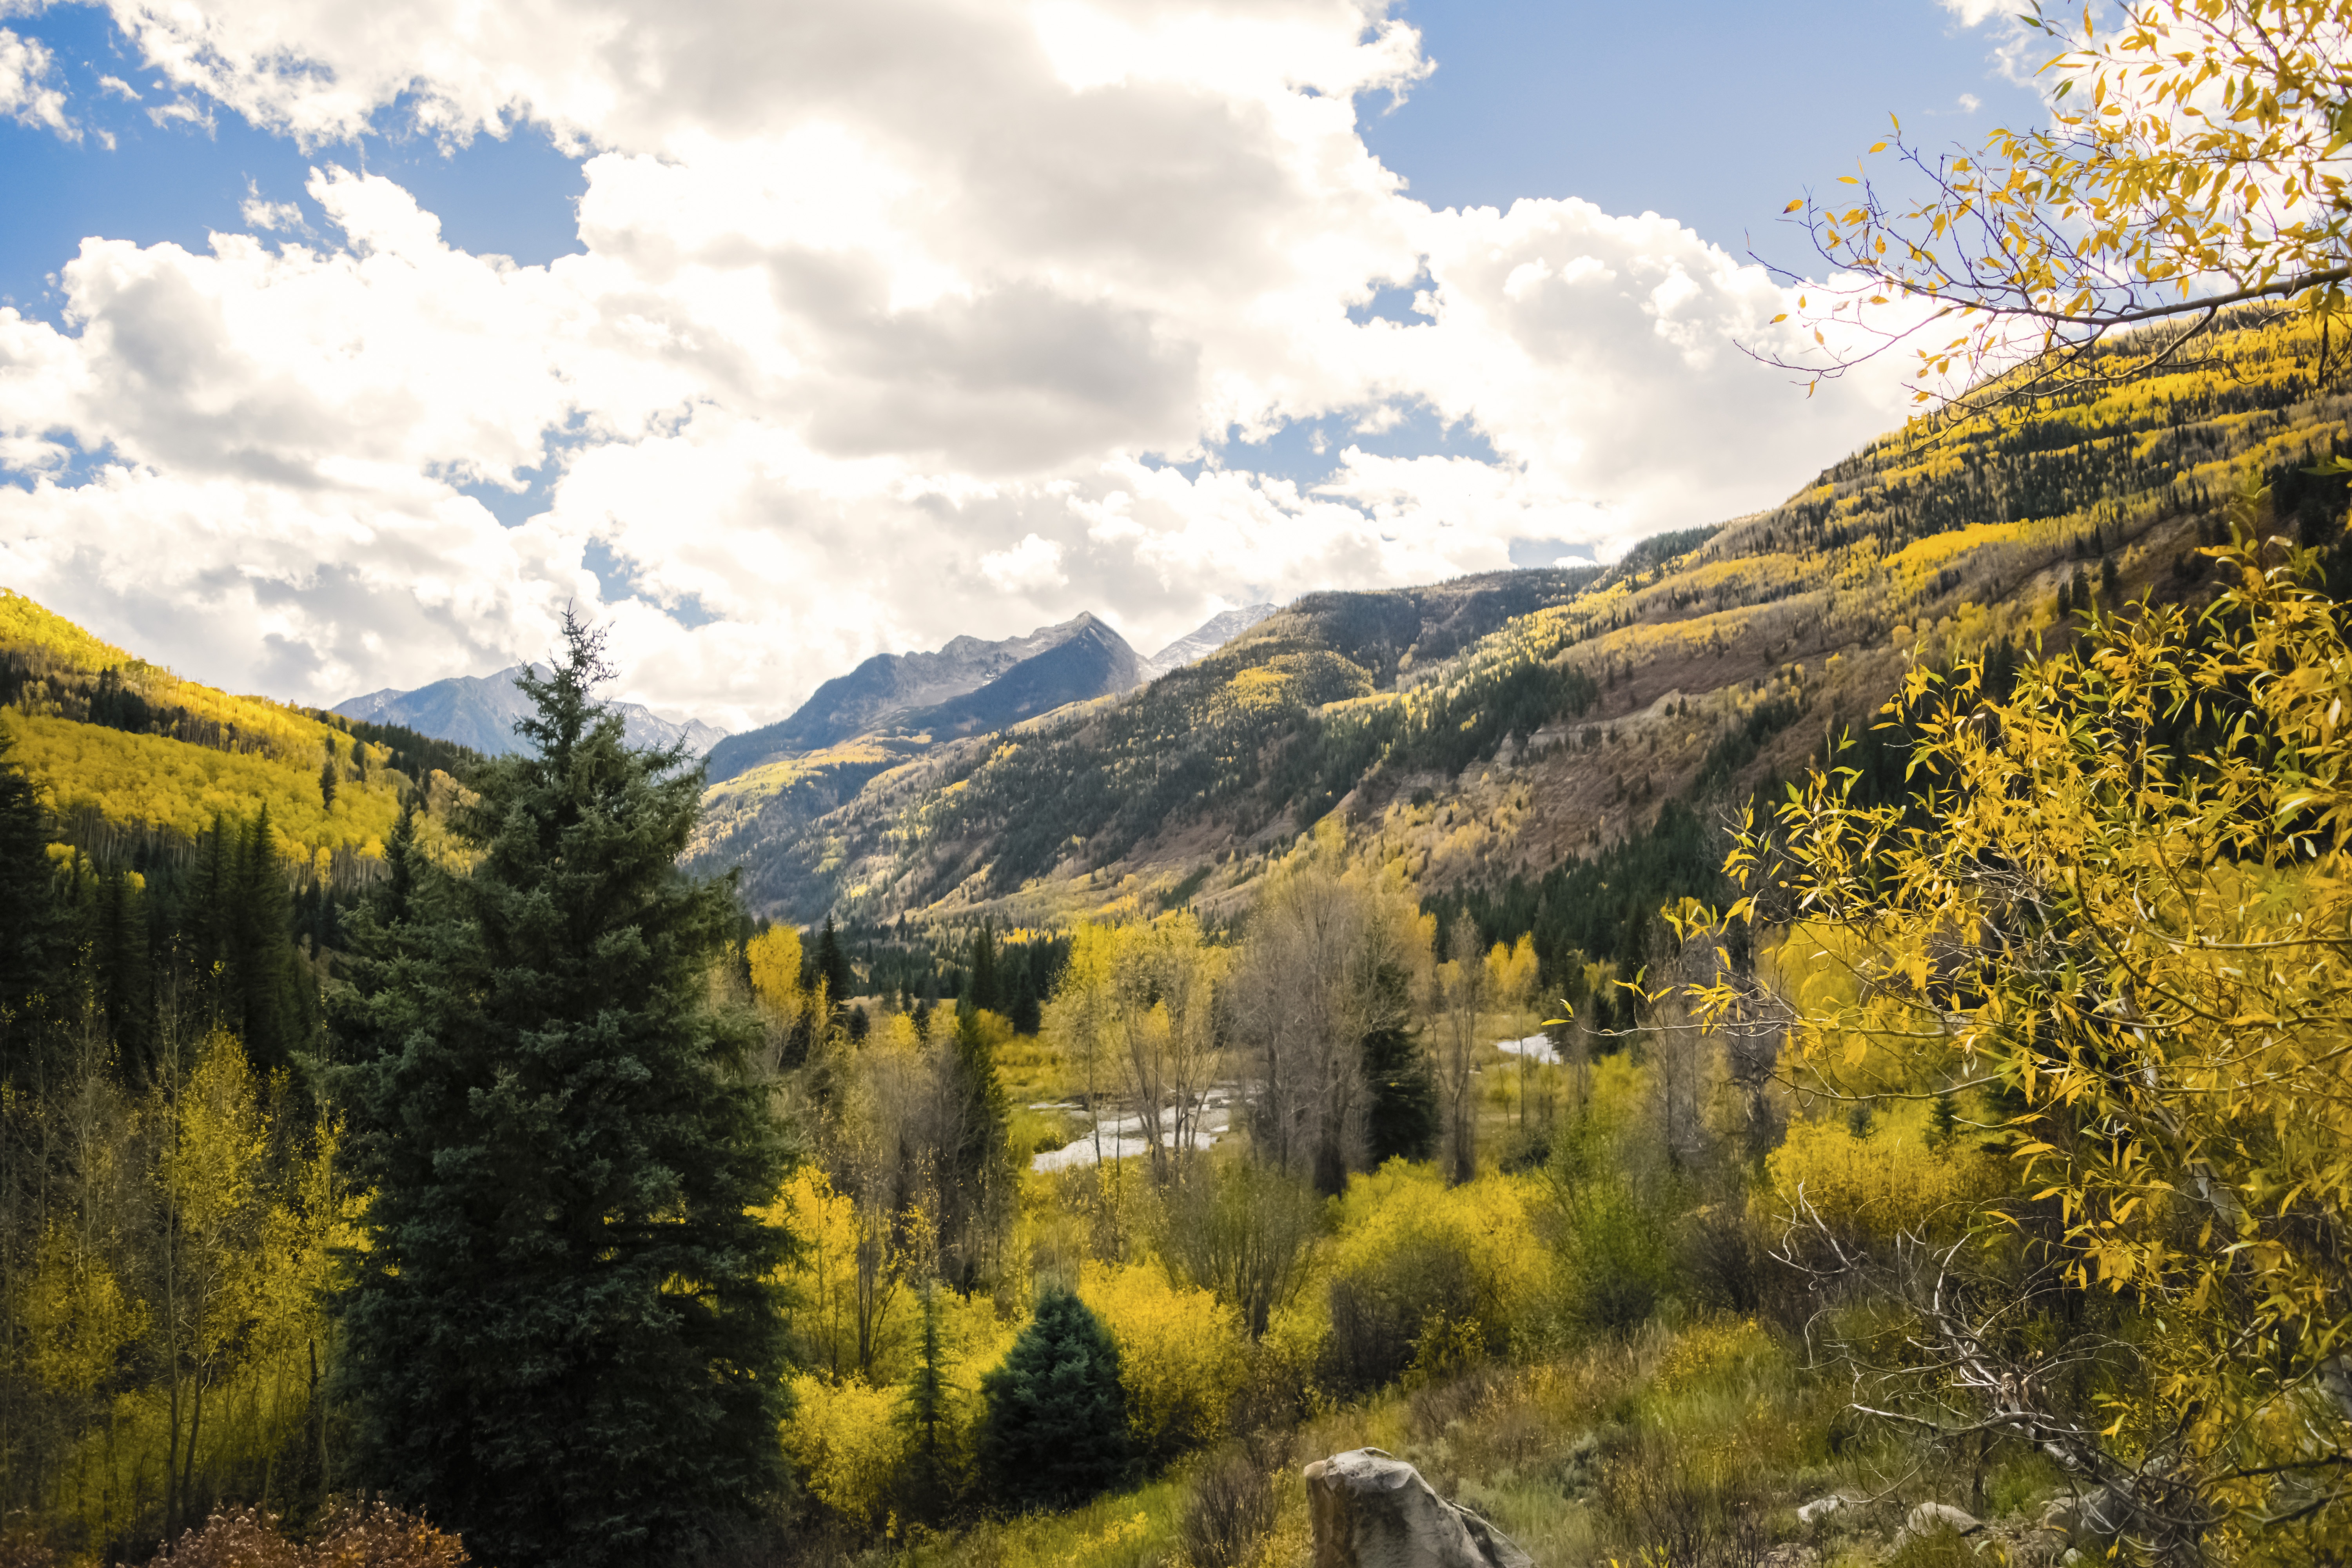
landscape, tree, water, nature, forest, wilderness, mountain, cloud, plant, sky, sun, fog, meadow, leaf, fall, hill, flower, river, valley, mountain range, panorama, travel, panoramic, foliage, stream, green, golden, reflection, scenic, color, natural, autumn, park, scenery, usa, america, rocky, colorful, yellow, season, ridge, leaves, outdoors, national, clouds, colorado, mountains, alps, plateau, viewpoint, aspen, spectacular, ecosystem, fall leaves, rural area, landform, mountain pass, geographical feature, woody plant, mountainous landforms